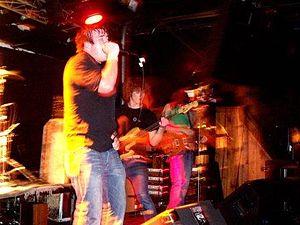
Valencia est groupe de pop punk américain, originaire de Philadelphie, en Pennsylvanie.